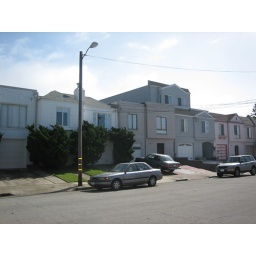
Unser Haus in der Mitte, mein Auto im Vordergrund. &lt;i&gt;Our house in the middle of the picture, my car in the front.&lt;/i&gt;